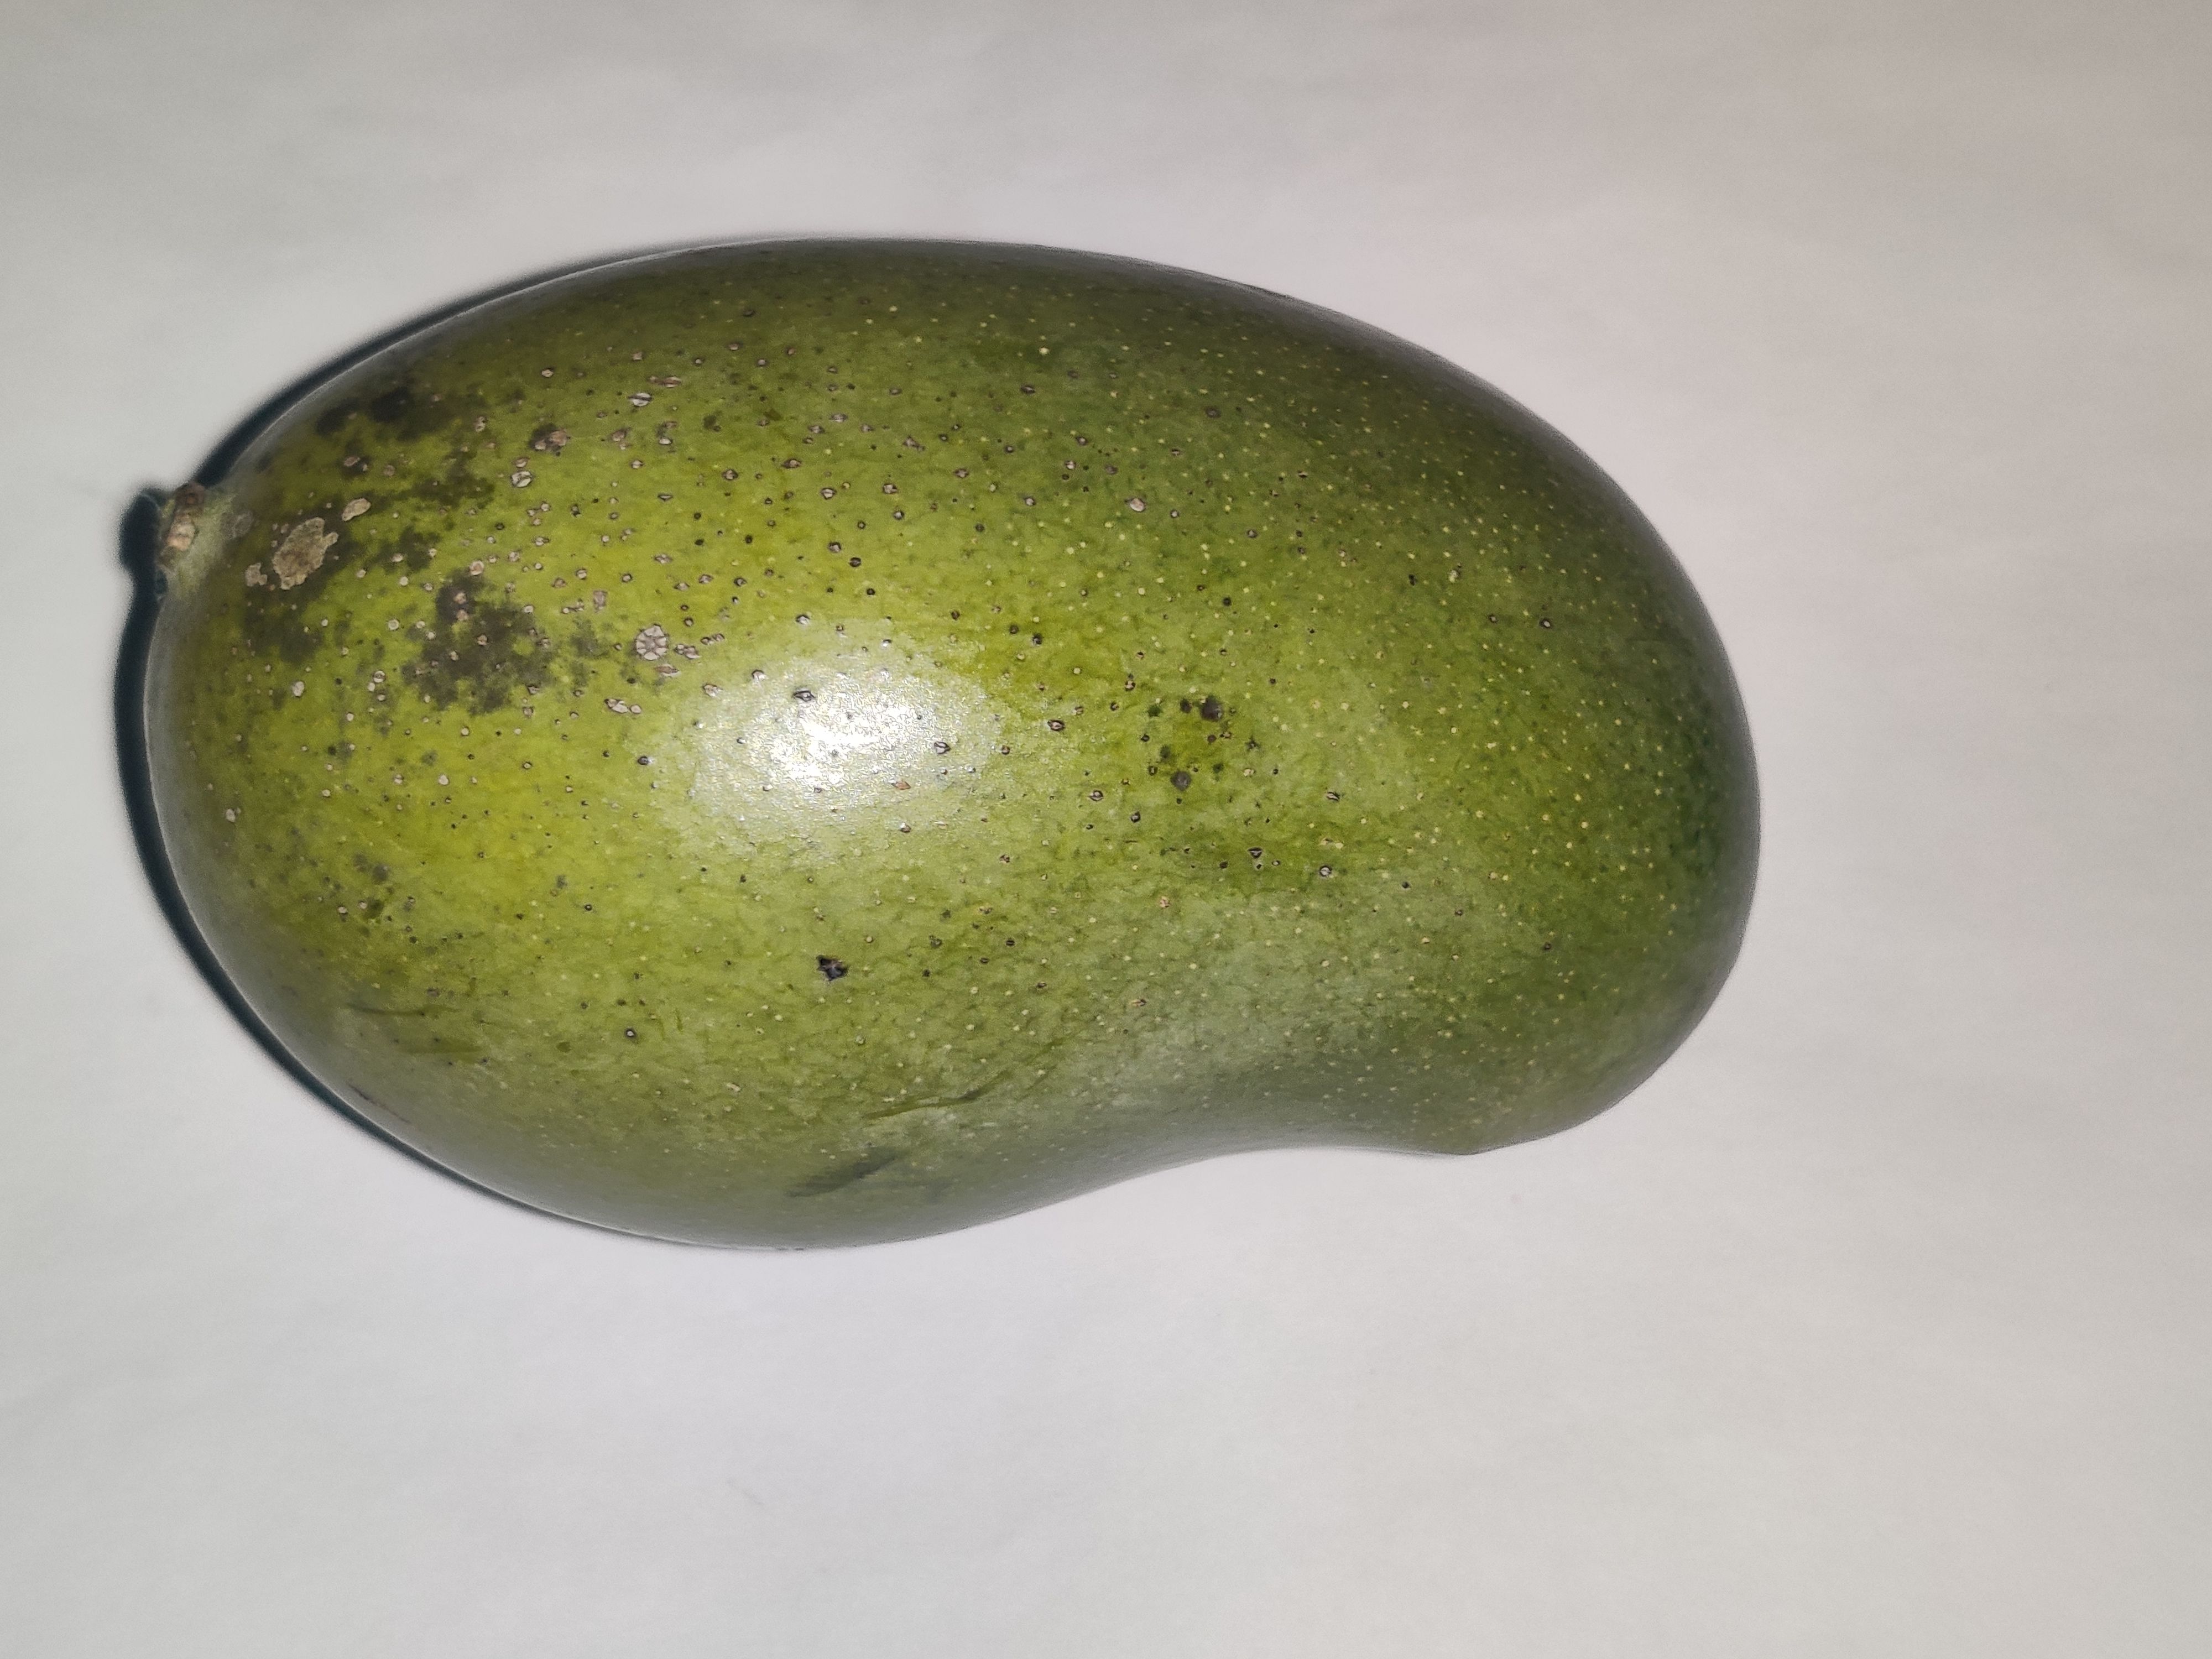
Fruit: mango
Grade: 1st-grade